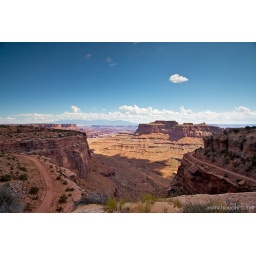
a view of the shafer canyon portion of the white rim road which circumscribes the islands in the sky district of canyonlands national park...